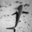
Label: shark